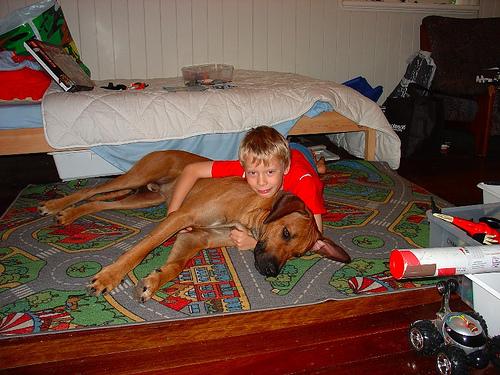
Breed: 230-n000080-Rhodesian_ridgeback